45th Berlin International Film Festival

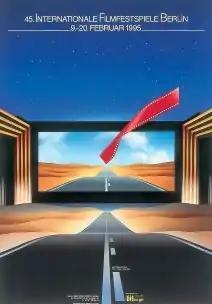
Festival poster

The 45th annual Berlin International Film Festival was held from 9 to 22 February 1995. Israeli film programmer Lia van Leer was the Jury President for the main competition.